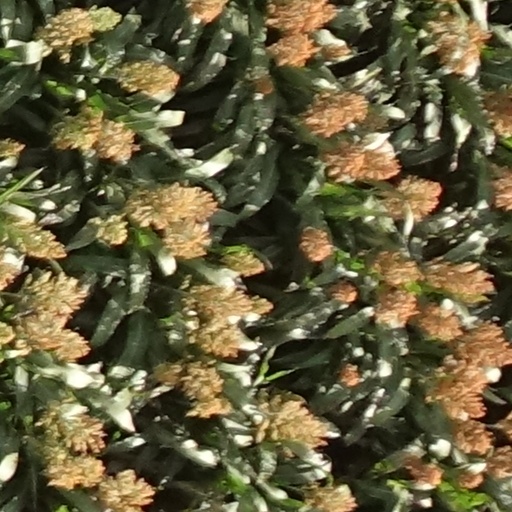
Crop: sorghum